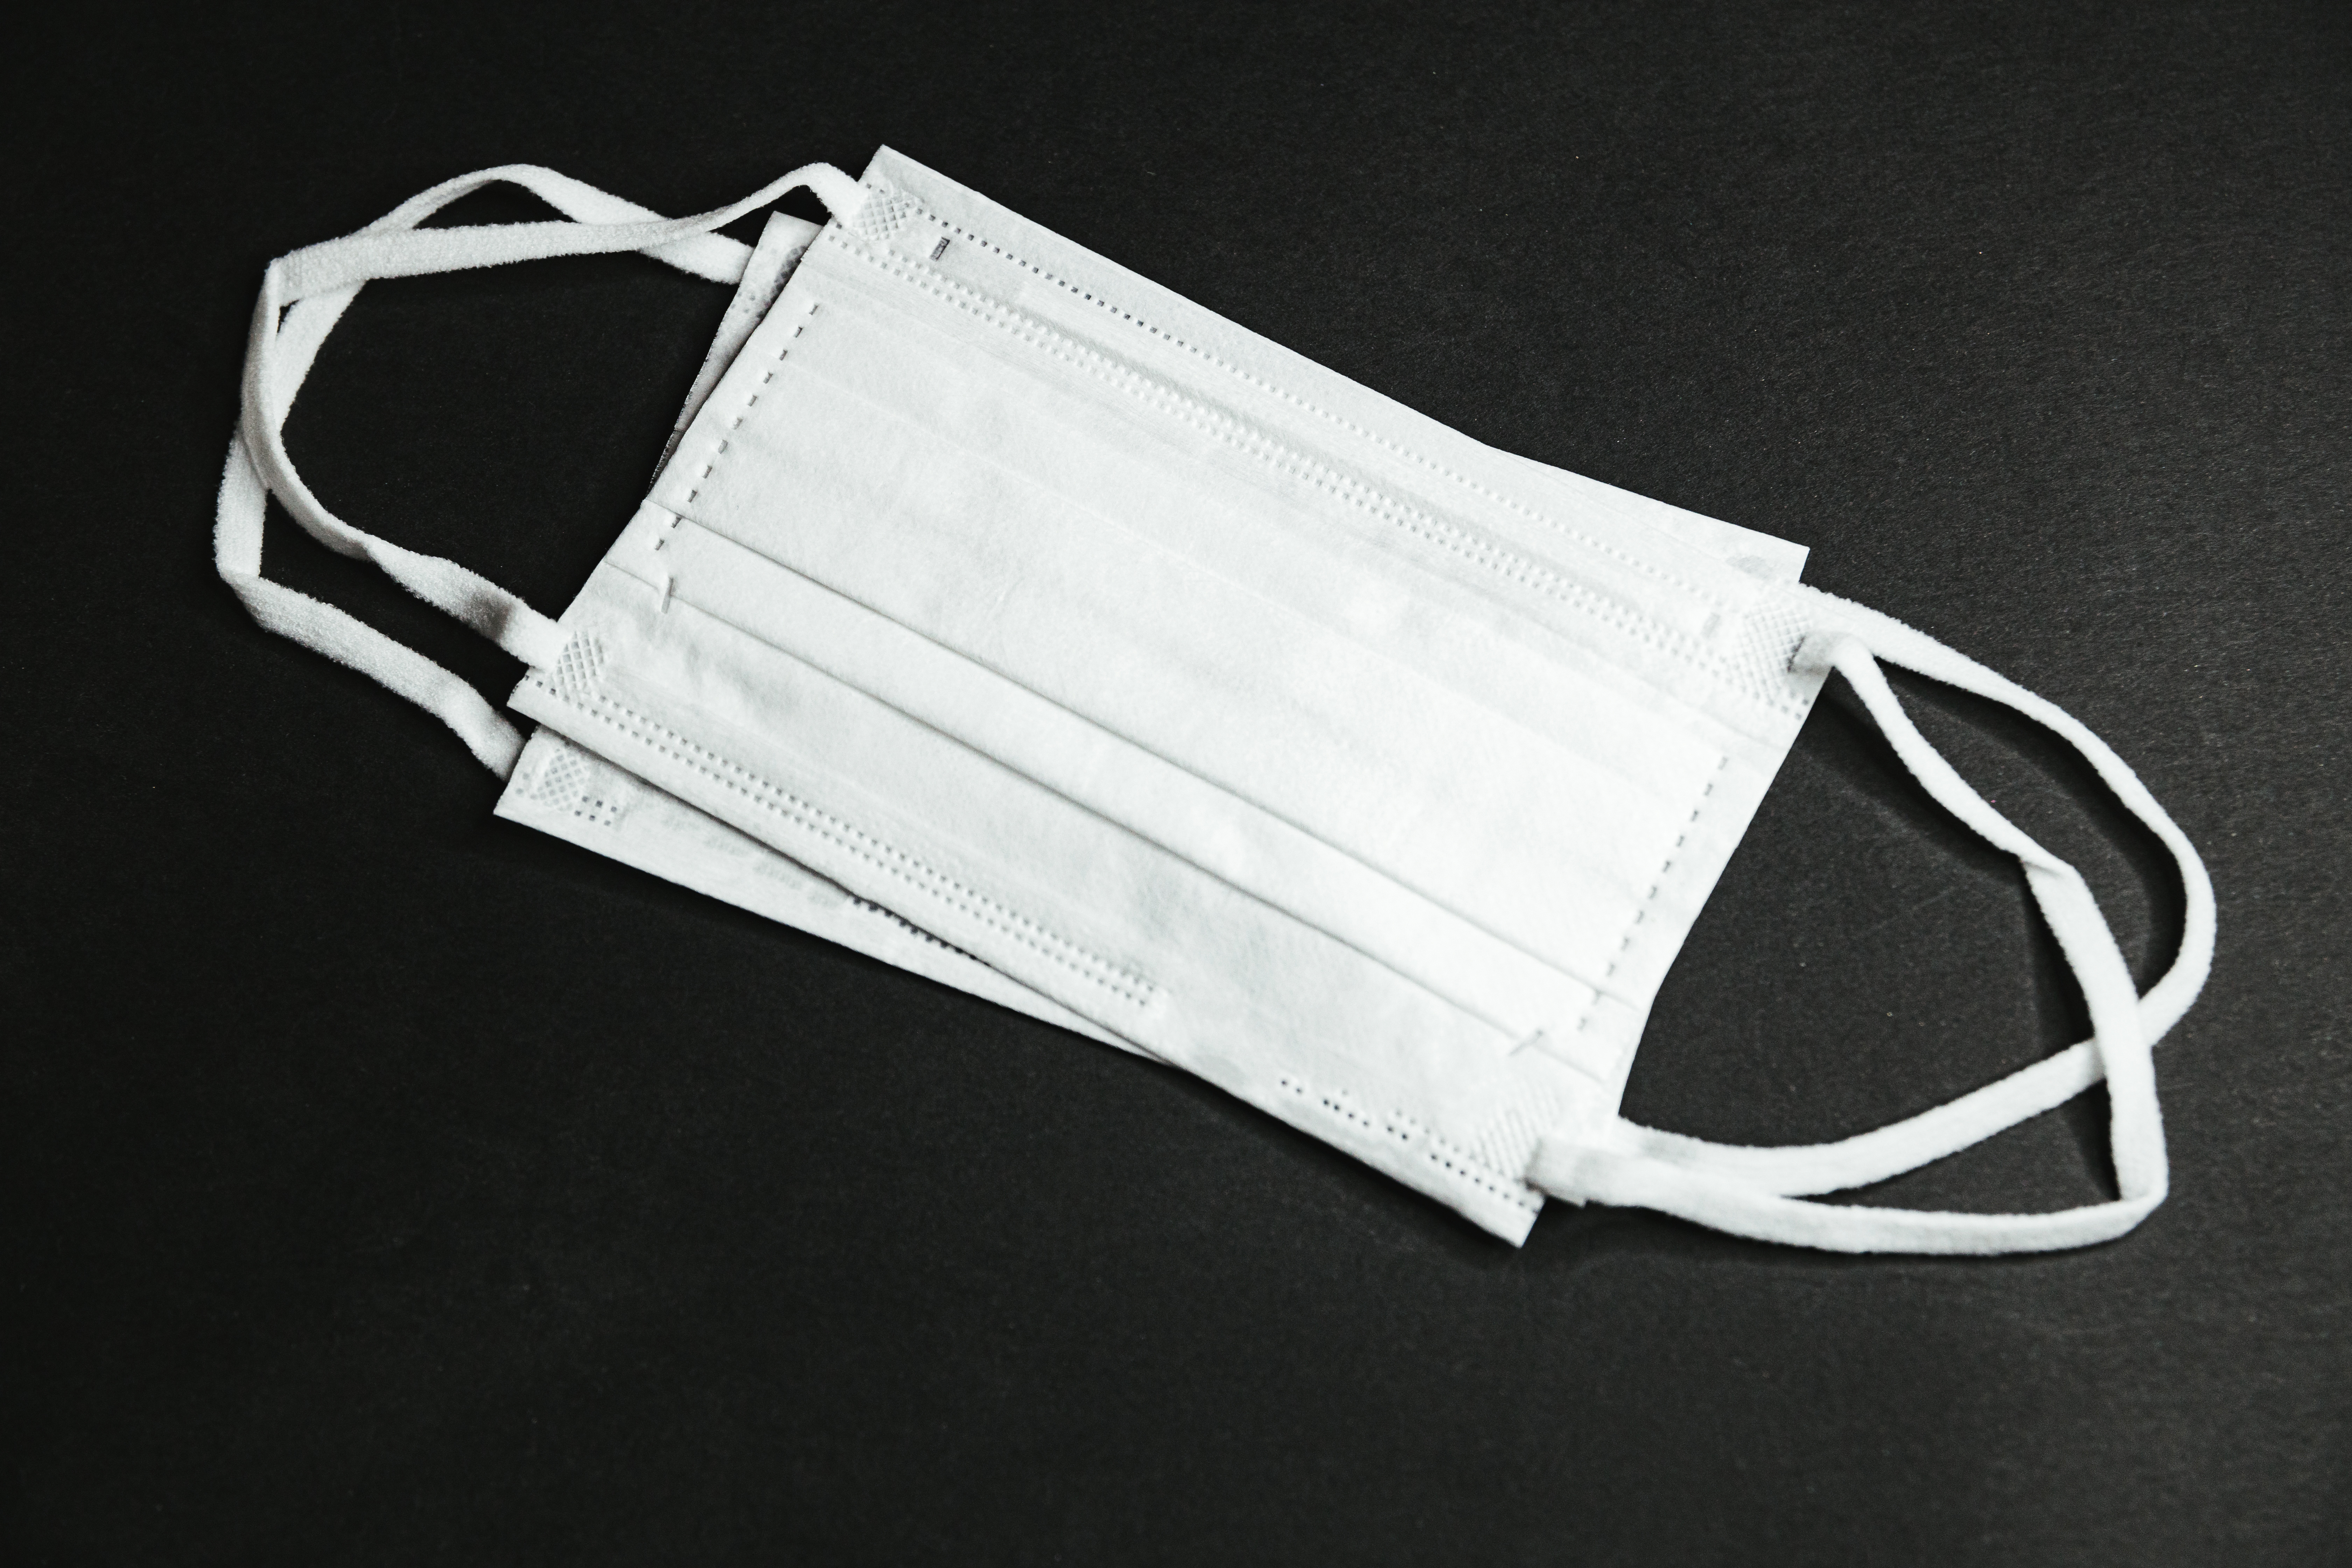
mask, white, bag